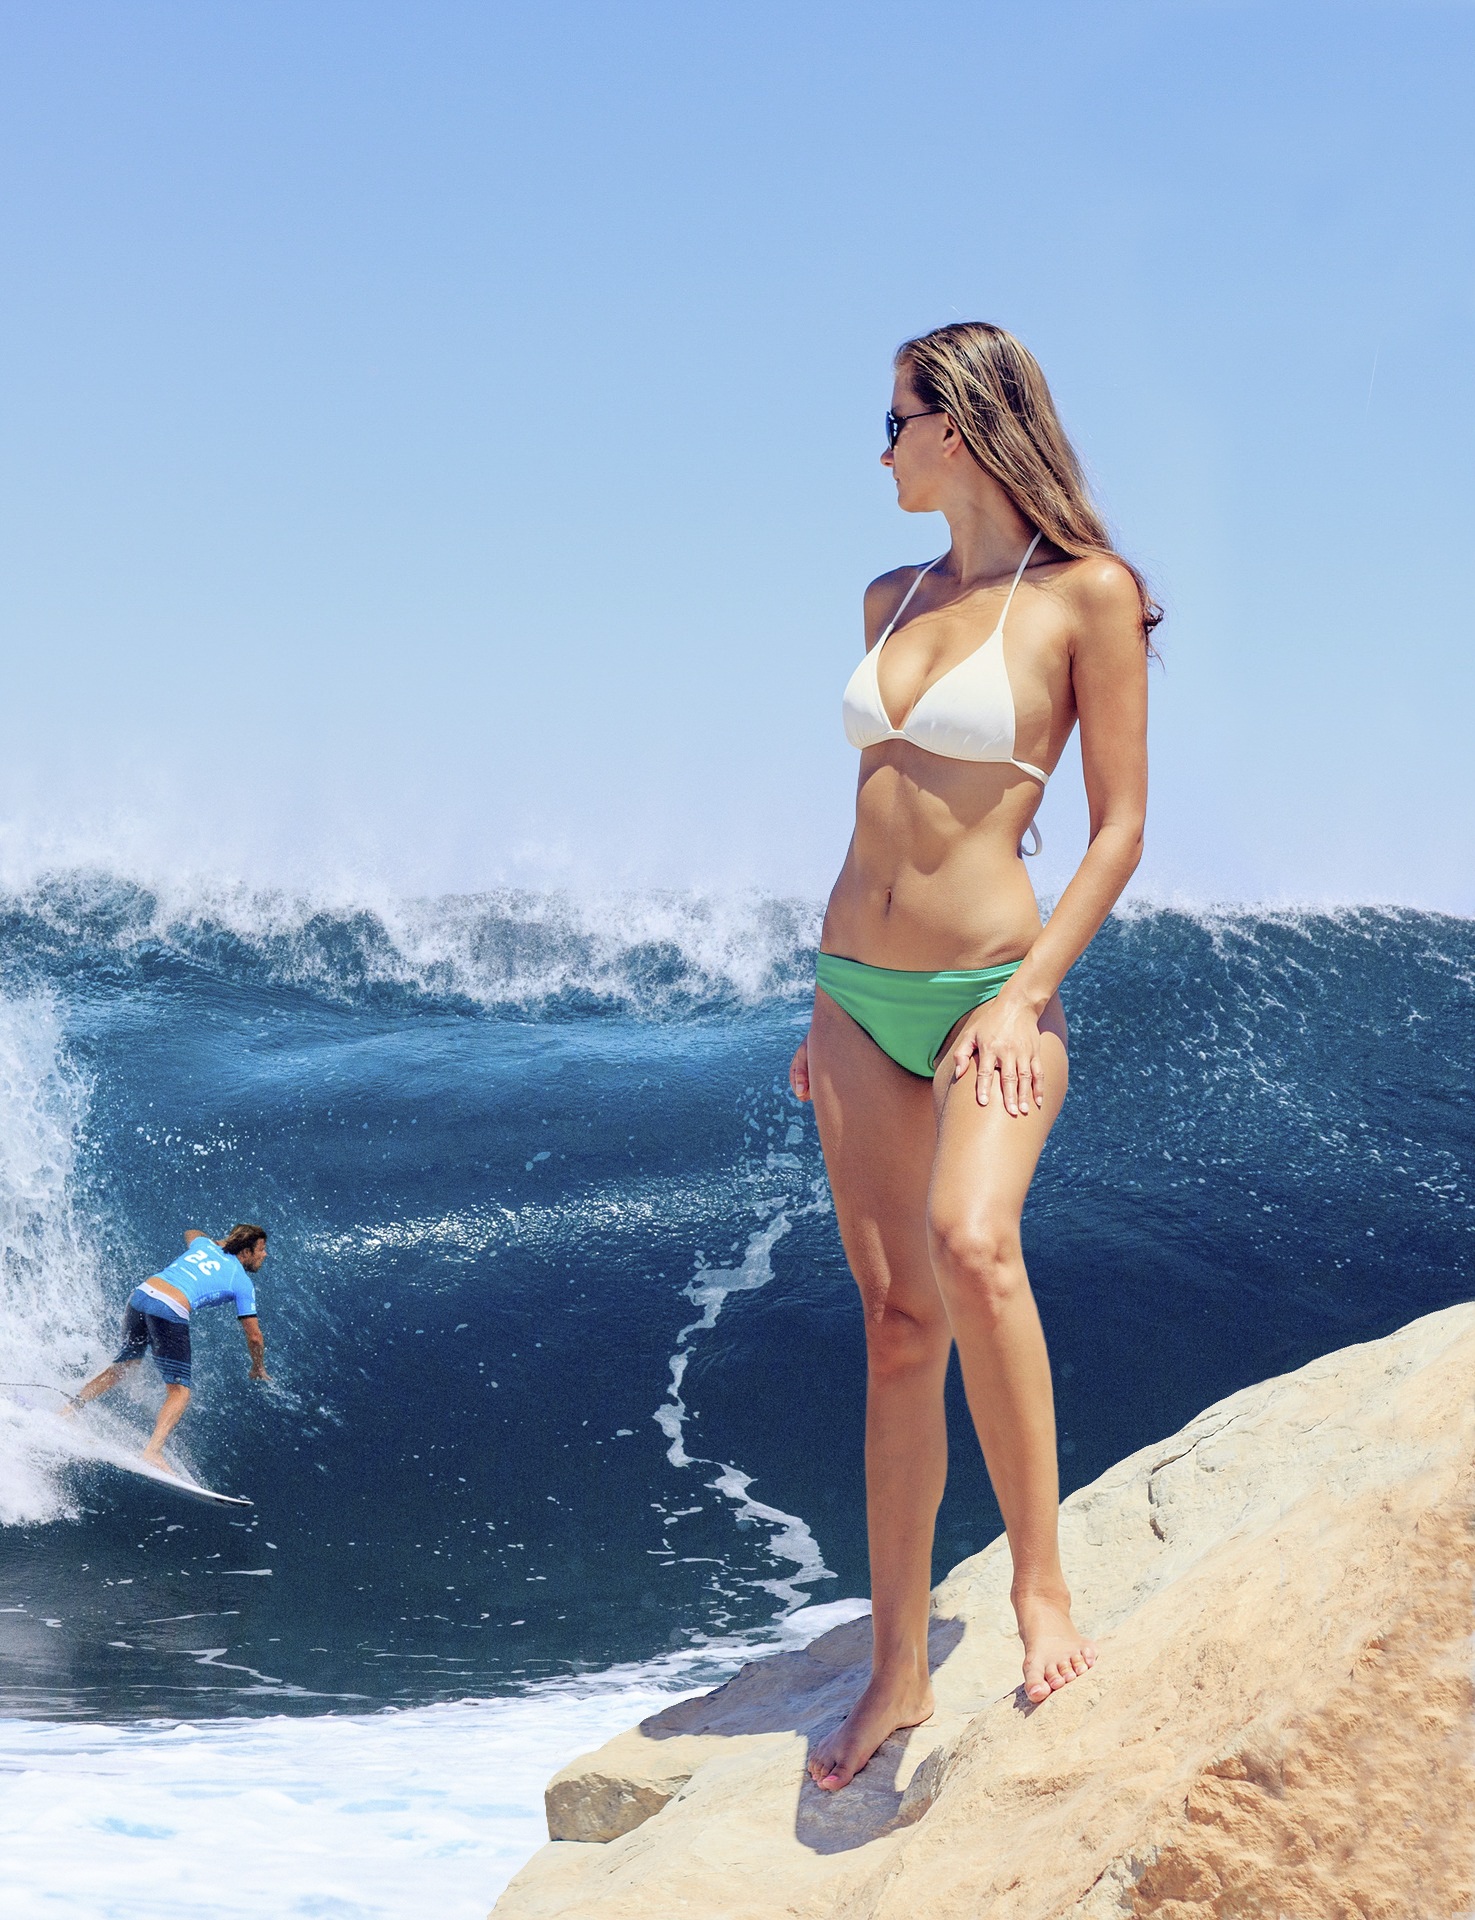
beach, sea, water, sand, ocean, sky, board, girl, woman, wave, summer, vacation, surf, surfing, model, california, bikini, swimwear, waves, fun, shorts, surfing equipment and supplies, sun tanning